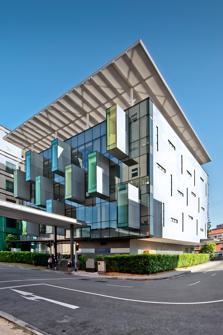
Building: Bishan Public Library
Country: Malaysia
Year built: 2006
Public library in Singapore 1°20′59.42″N 103°50′55.86″E / 1.3498389°N 103.8488500°E / 1.3498389; 103.8488500 Bishan Public Library The Bishan Community Library Location 5 Bishan Place, Singapore 579841, Singapore Type Public library Established 1 September 2006 ; 18 years ago ( 2006-09-01 ) Branch of National Library Board Collection Size 250,000 Other information Public transit access NS17 CC15 Bishan , Bishan Bus Interchange The Bishan Public Library is a library in the National Library Board network situated at Bishan , Singapore just behind Junction 8 Shopping Centre . It opened on 1 September 2006 by Deputy Prime Minister , Wong Kan Seng . History The library was conceived in the late 1990s because of high traffic in the Toa Payoh Community Library and Ang Mo Kio Community Library . Plans for the library commenced in 2002, and construction took place from 2003 to 2006 at a cost of about S$ 10 million. Designed by Look Boon Gee, it has about 250,000 titles spread over four floors and a basement, with a Café Galilee on the first floor. Windows that protrude out of the building are actually reading "pods", for readers who want to read quietly or use their laptops there. The design of the library won a number of awards for its architecture, locally and internationally. The awards won include the President's Design Award in 2007 and the International Architecture Award in 2009. Accessibility The library serves a population of around 90,000 in the Bishan area, including the needs of several nearby schools such as Catholic High School , Guangyang Secondary School , Kuo Chuan Presbyterian Secondary School , Whitley Secondary School , Raffles Institution and Raffles Junior College. It is easily accessible to residents of Bishan via the buses which ply to and from Bishan Bus Interchange . However, library users have to walk a short distance to access the library. The library is also a short walk away from the Bishan MRT station . References